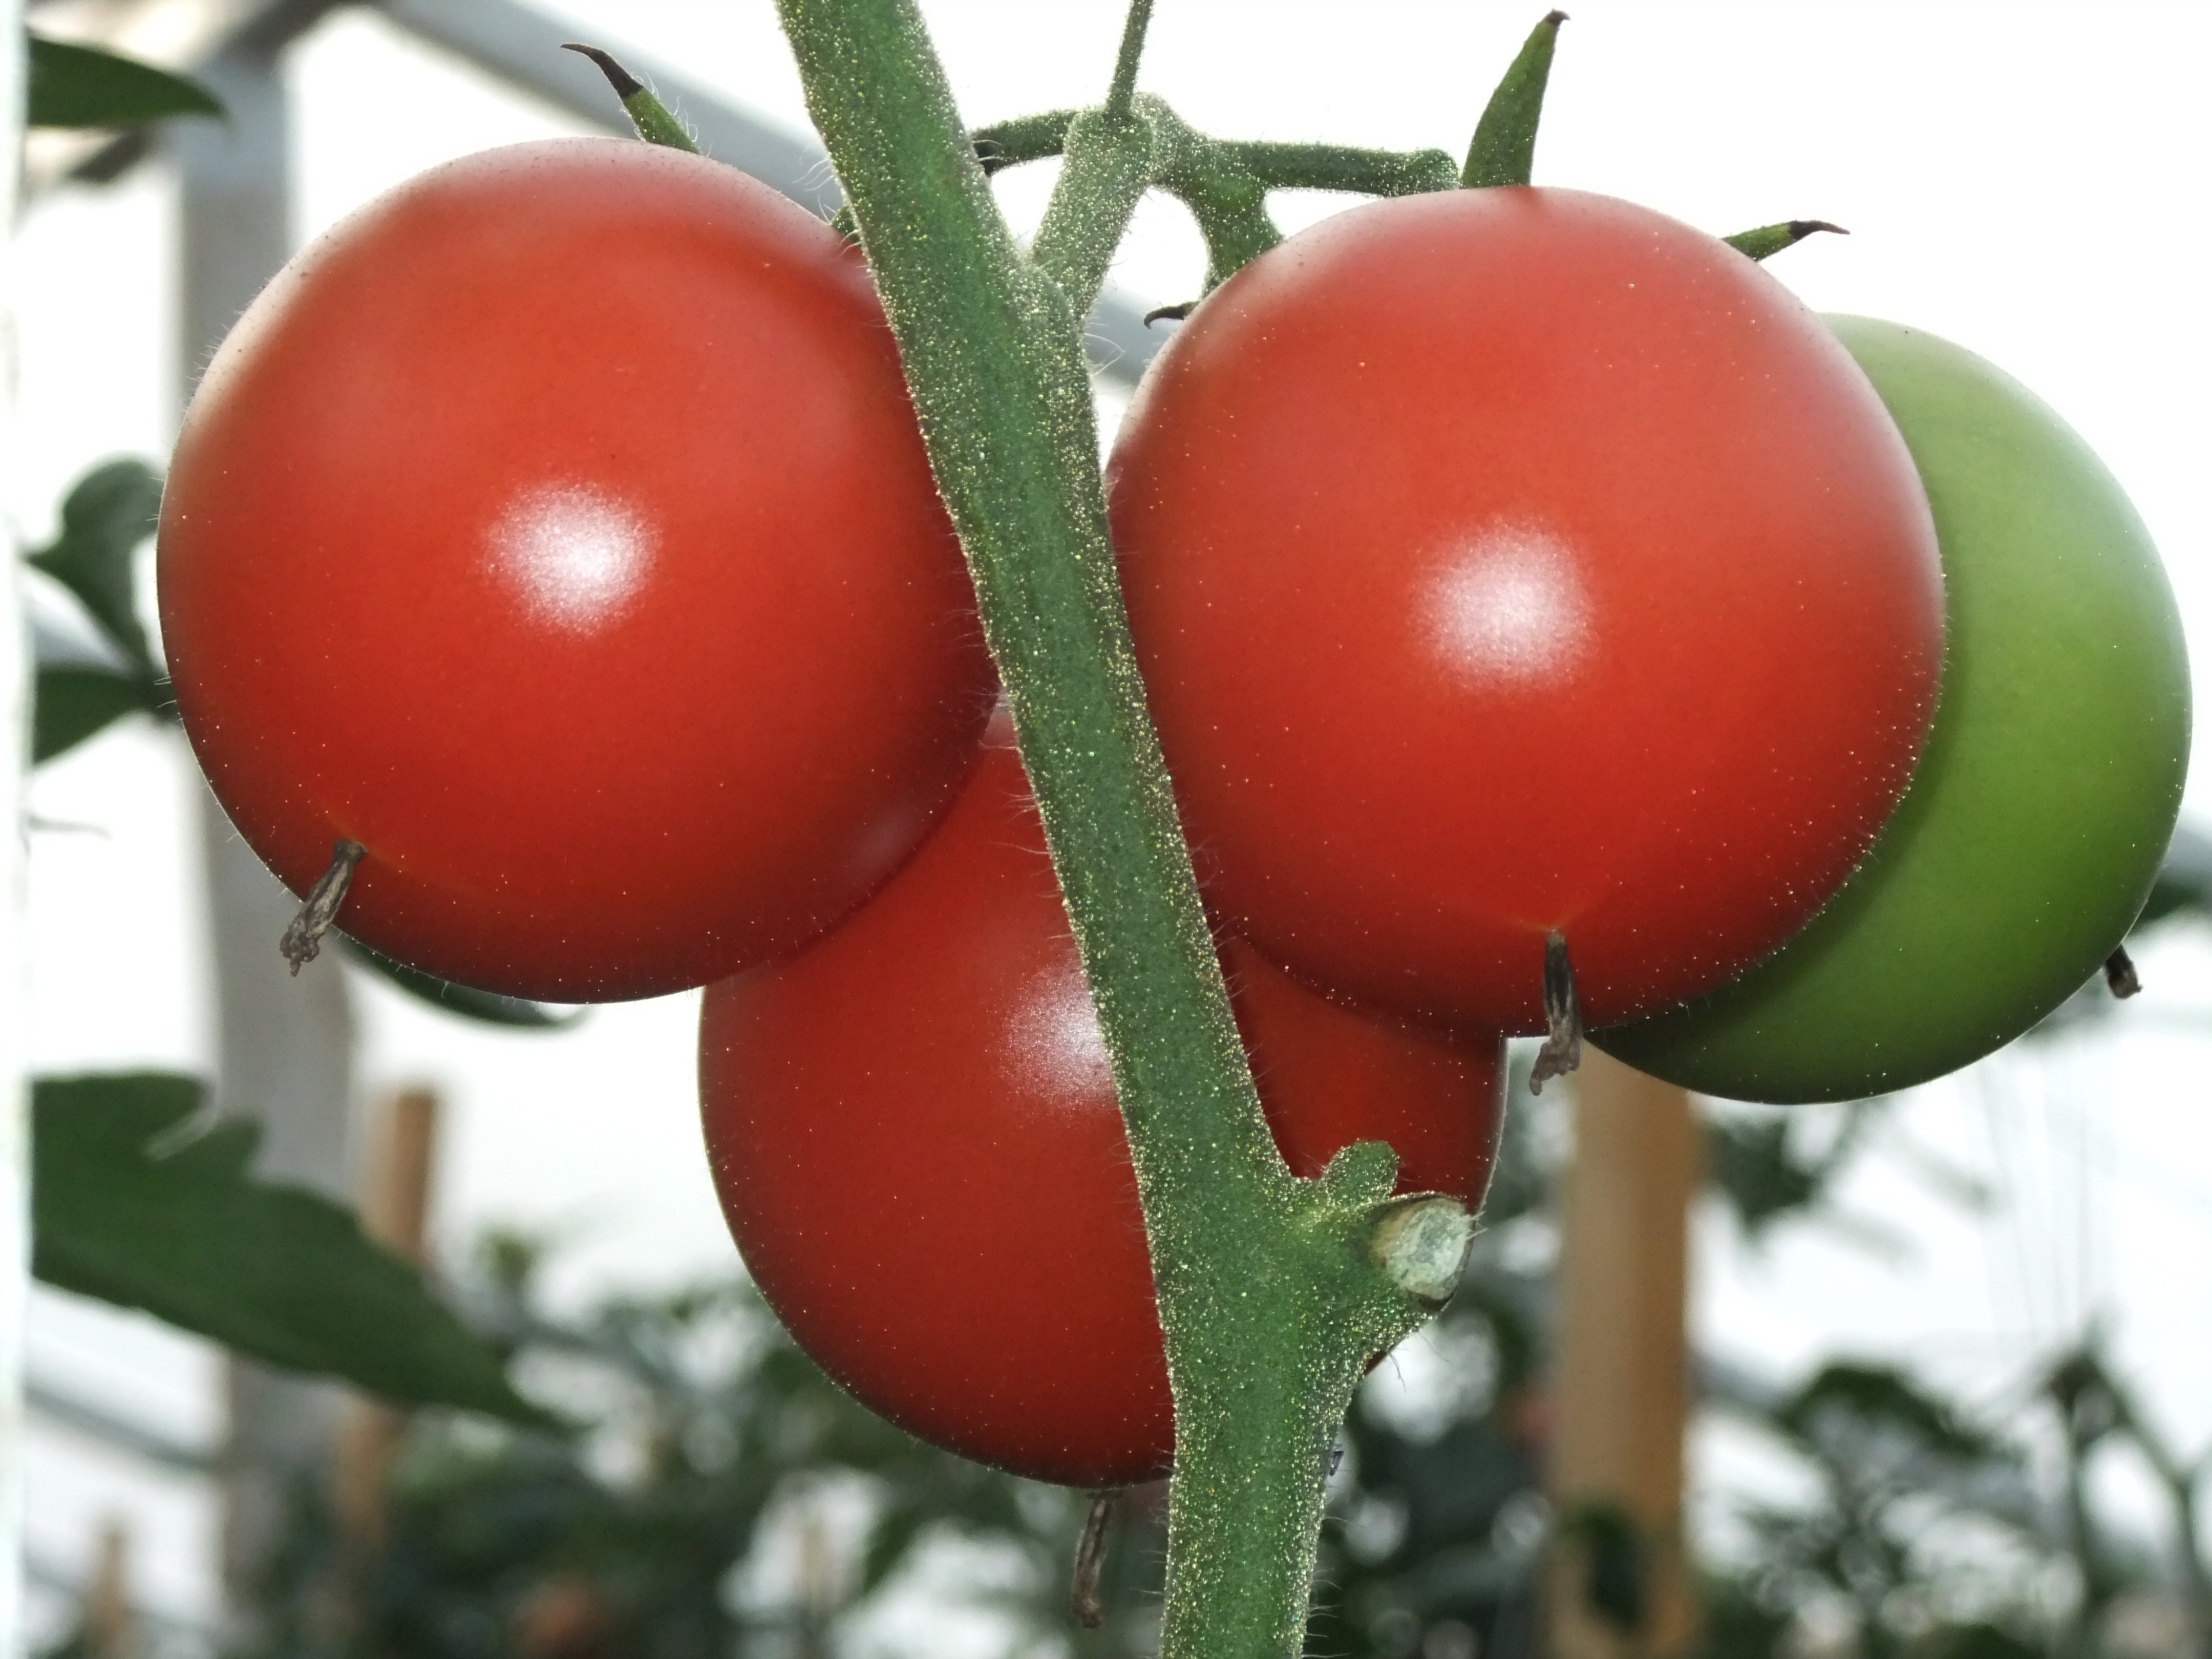
plant, fruit, flower, food, red, produce, vegetable, tomato, vitamin, tomatoes, vegetable garden, flowering plant, land plant, potato and tomato genus